List of Hindi film families

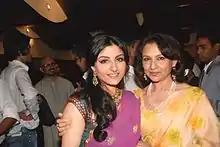
Soha Ali Khan and Sharmila Tagore

Ashok, Kishore, and Anoop Kumar have all acted in the film industry. Their family is related to the Mukherjee family through the marriage of Sashadhar Mukherjee to their only sister Sati Devi. The family is also related to the Ray-Ganguly-Bose family through the first wife of Kishore Kumar, Ruma Guha Thakurta, who is a niece of Bijoya Ray.